Aqqusinersuaq

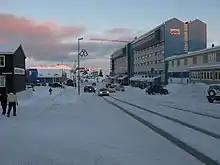
Aqqusinersuaq with Hotel Hans Egede visible on the right

Aqqusinersuaq is a major street in Nuuk, Greenland. The street runs through the City Centre with one lane in either direction. It begins at the Nuuk Port and Harbour heading south and turns north at Sipisaq Kujalleq and then northwest at 400-talik roundabout (where it meets Eqalugalinnguit) and ends when it meets HJ Rinksvej Aqqutaa.